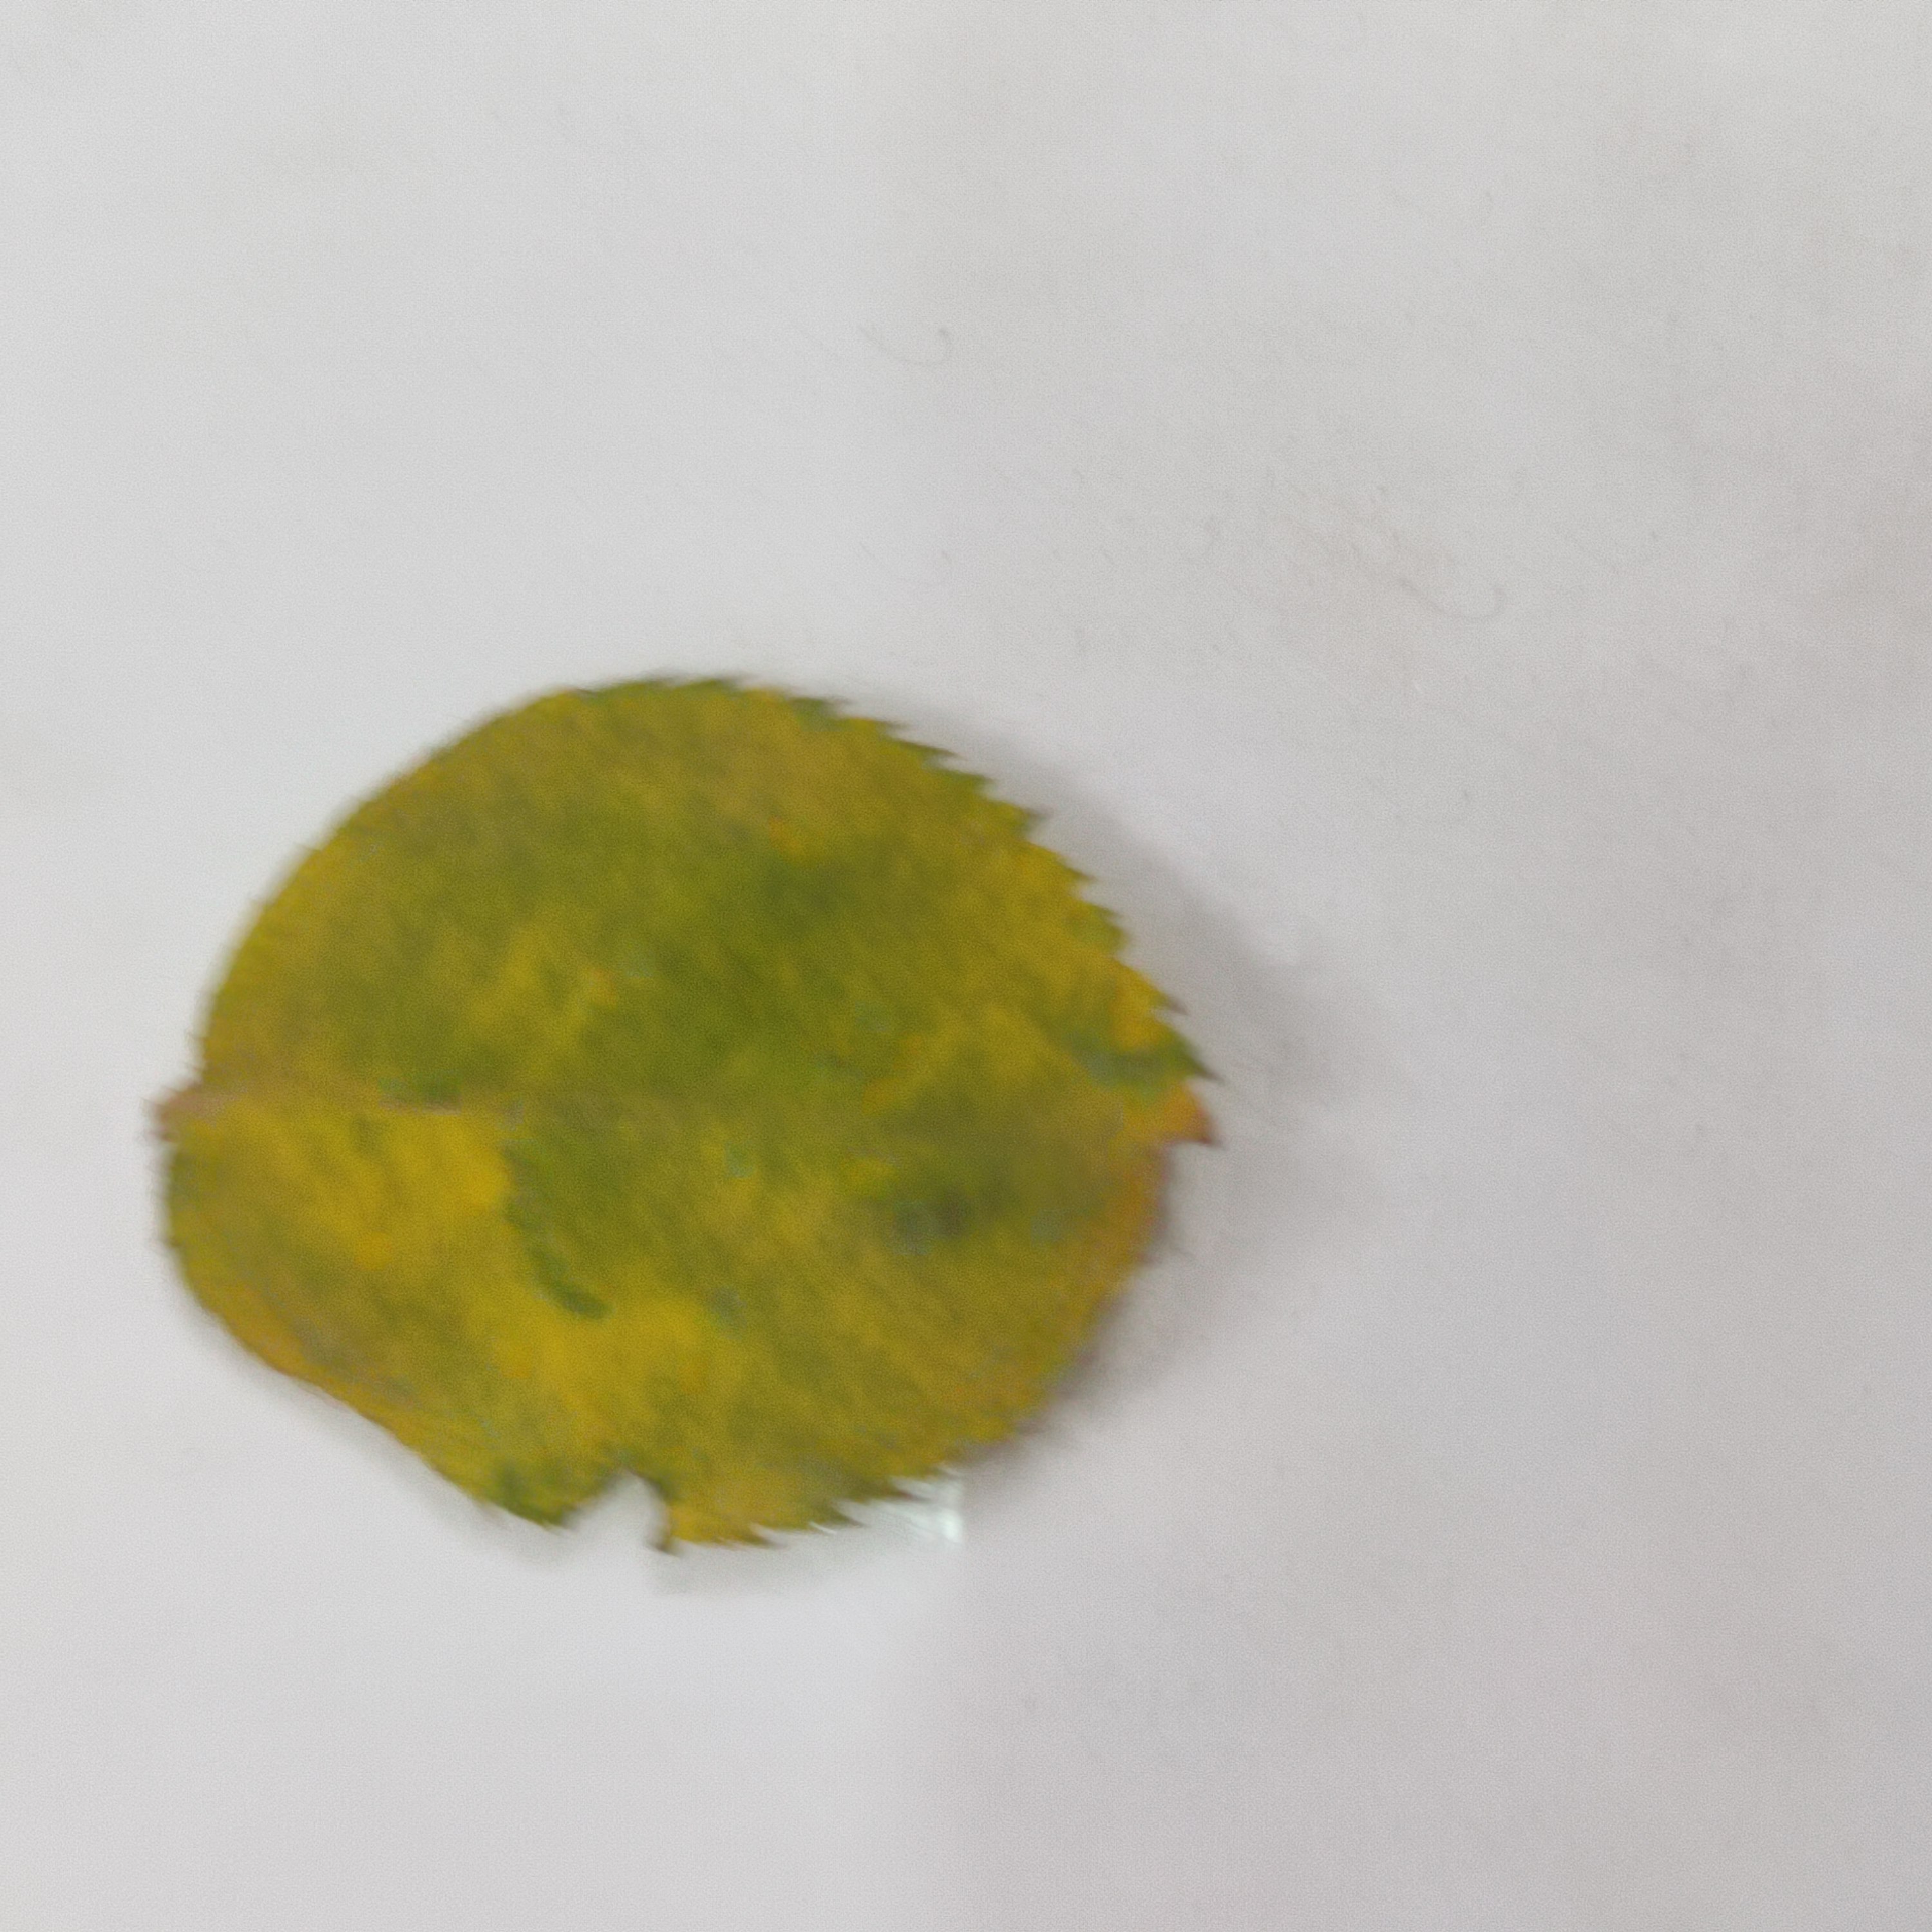
Label: Yellow Mosaic Virus